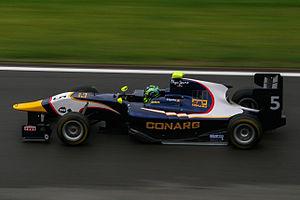
Robert Vișoiu, né le 10 février 1996 à Pitești, est un ancien pilote automobile roumain.